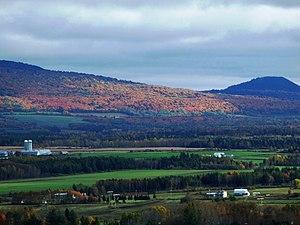
Monts Chic-Choc
La vallée de la Matapédia est formée au sein des monts Chic-Chocs, section des monts Notre-Dame, massif qui forme un prolongement de la chaîne de montagnes des Appalaches dans l'Est du Québec, au Canada. Son nom est emprunté à la rivière qui la sillonne et au lac qui est en son centre. Elle est située au Sud-Ouest de la péninsule gaspésienne et s'étire sur une longueur de 375 km.
Le Bas-Saint-Laurent est une région administrative du Québec située sur la rive sud de l'estuaire du Saint-Laurent. Il est bordé au sud par l'État du Maine et le Nouveau-Brunswick, et par les régions de Chaudière-Appalaches et de Gaspésie–Îles-de-la-Madeleine.
Sayabec est une municipalité canadienne qui fait partie de la municipalité régionale de comté de La Matapédia dans l'Est du Québec. Situé dans la vallée de la Matapédia formée par les monts Chic-Chocs, au bord du lac Matapédia, ce village du Bas-Saint-Laurent a une vocation agricole et forestière. Avec une population de près de 2 000 habitants, Sayabec est la troisième municipalité la plus peuplée de La Matapédia, après Amqui et Causapscal. Grâce à l'usine de panneaux de particules Panval, la plus grosse industrie de la vallée, Sayabec est un centre économique important pour la région.
La Matapédia est une municipalité régionale de comté située dans l'Est du Canada dans la région administrative du Bas-Saint-Laurent au Québec à l'entrée de la péninsule gaspésienne.